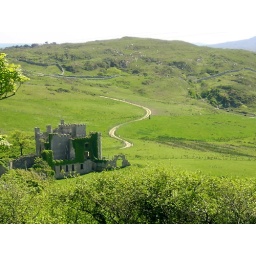
On the sky road near Clifden town.